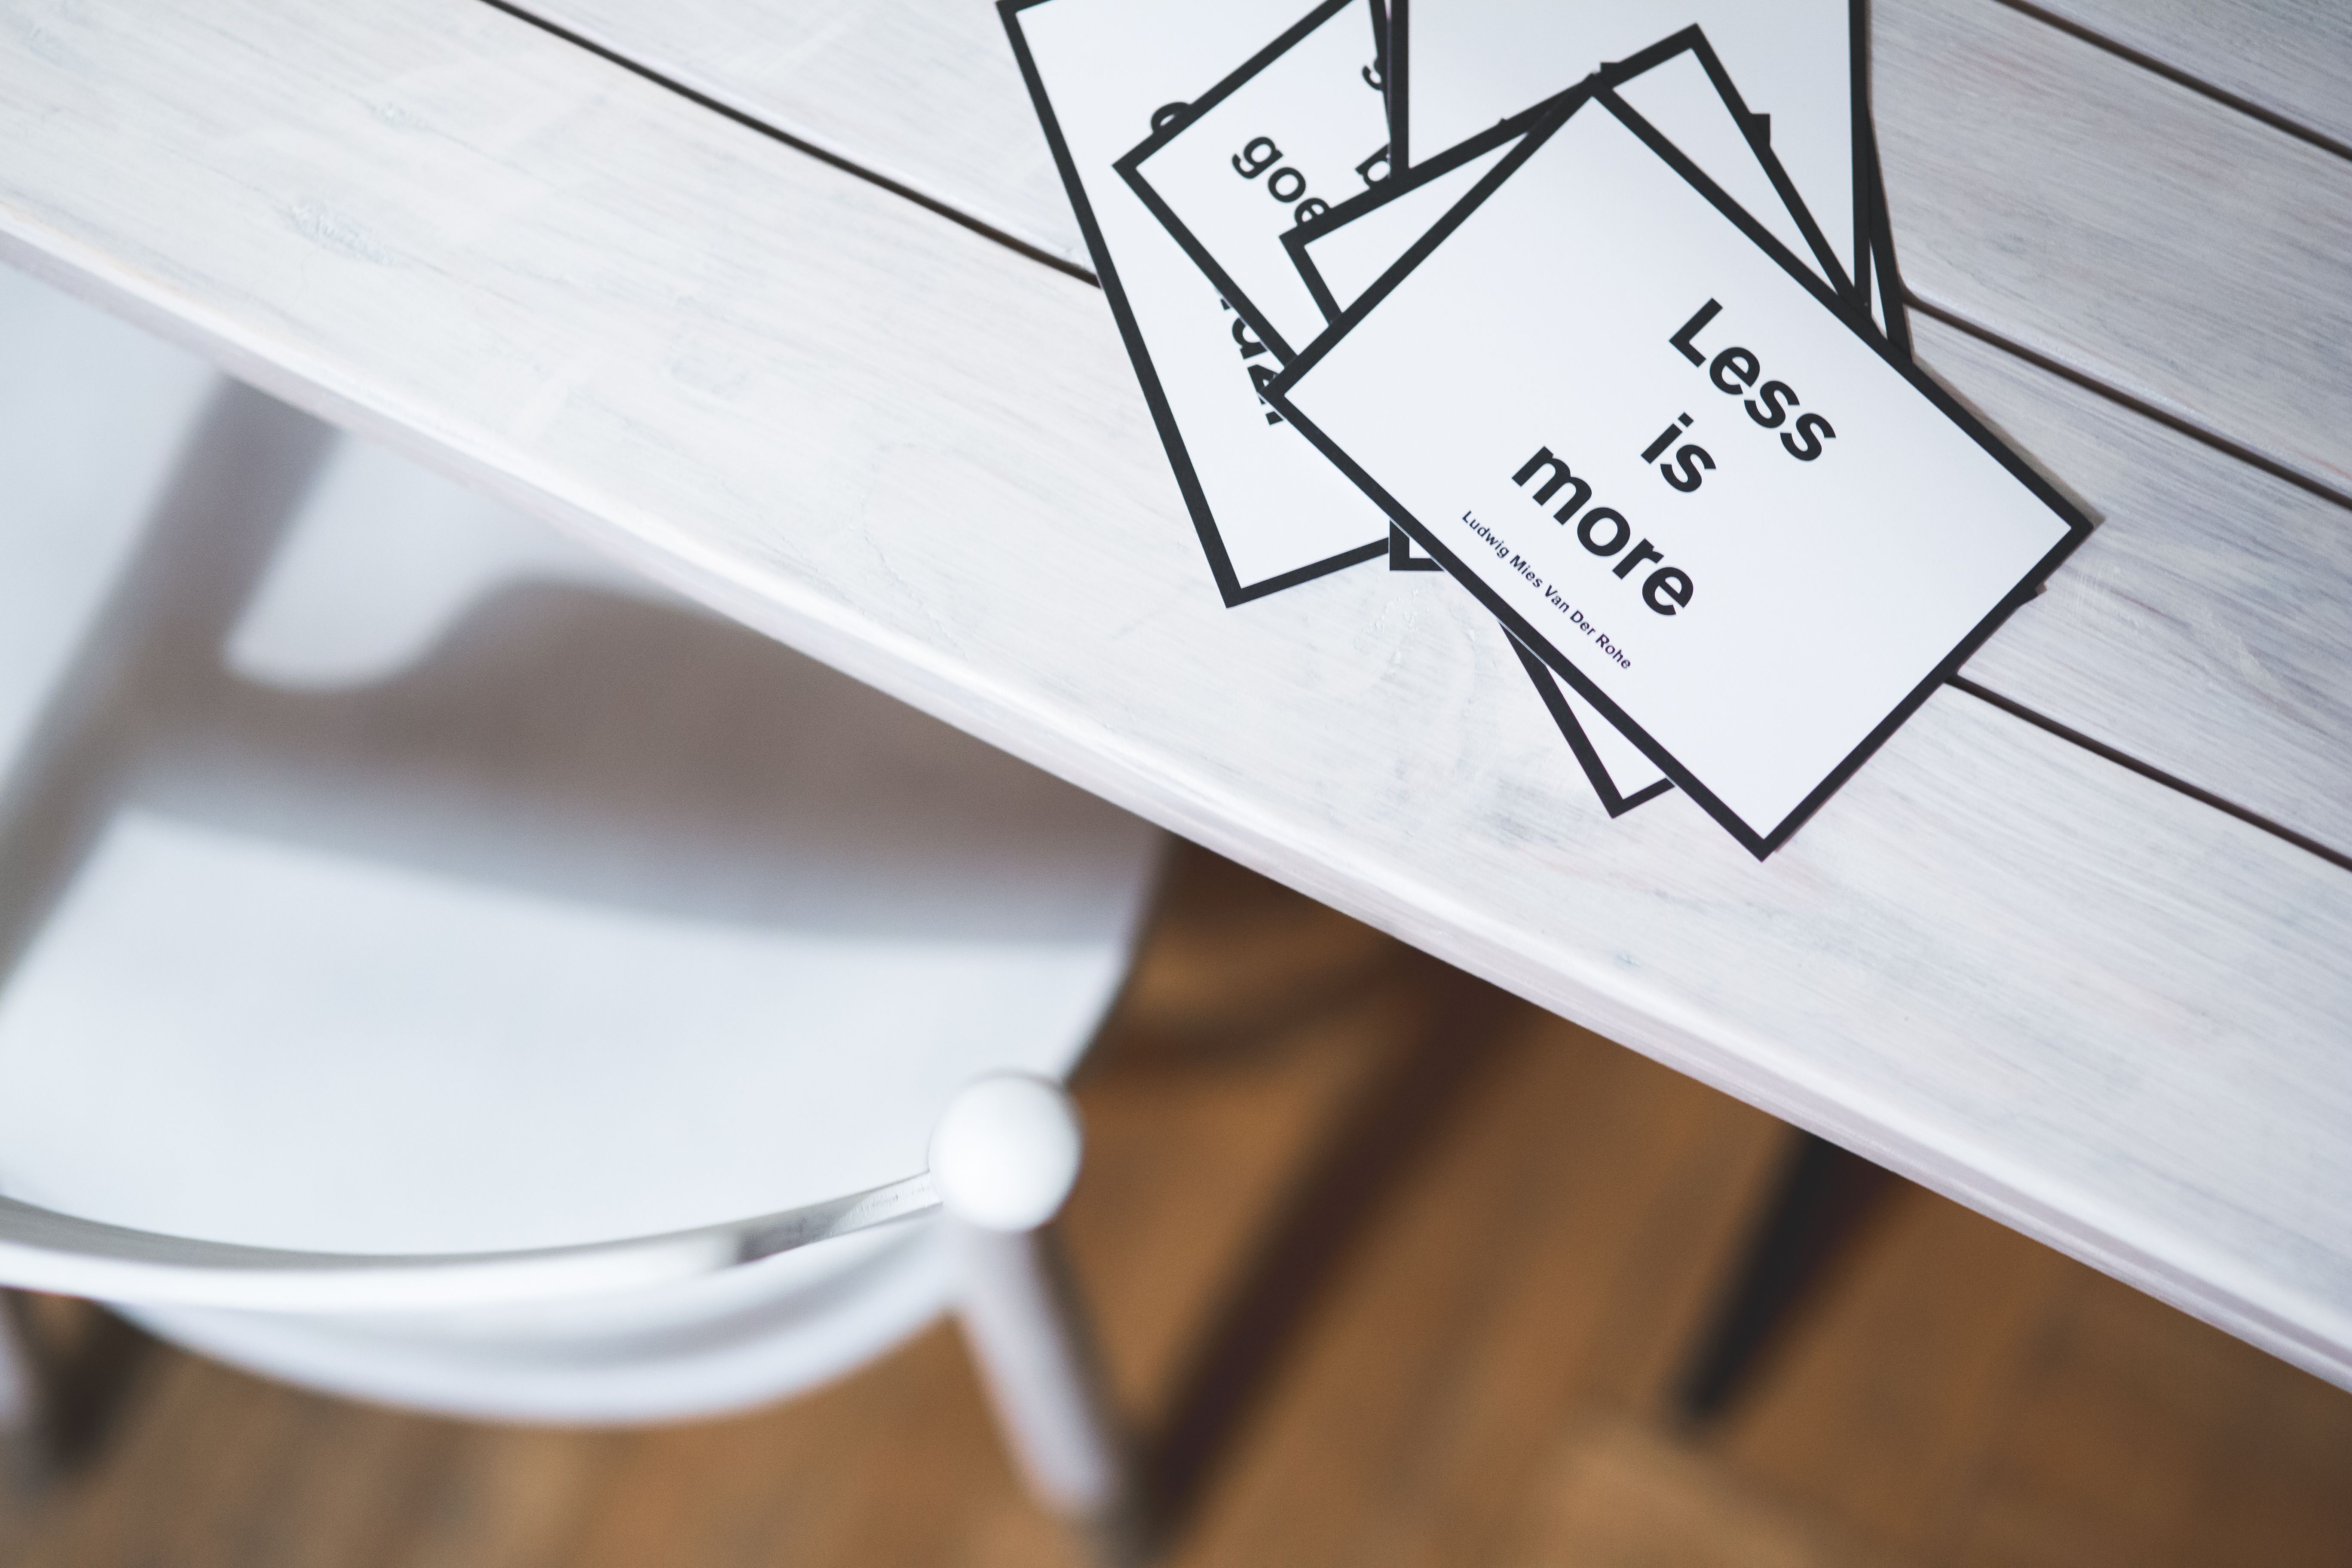
table, furniture, design, wood, room, coffee table, desk, chair, flooring, floor, metal